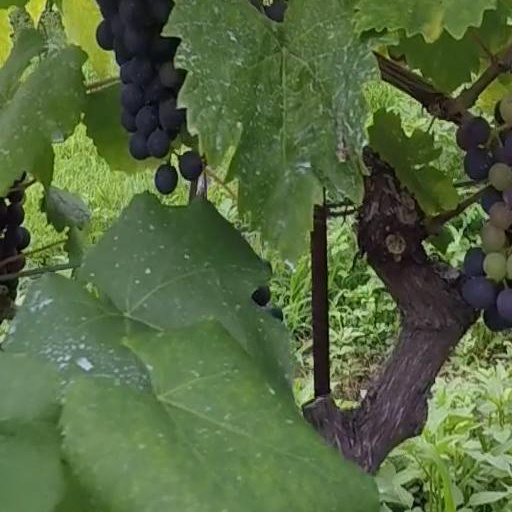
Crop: grape